Campbell McLaren

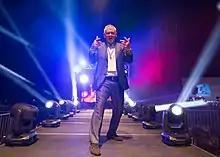

Campbell McLaren (born June 18, 1956) is an American entrepreneur and media executive. He is the co-creator of the UFC. ESPN said he is the 10th most influential person in UFC history and that "his influence on the promotion cannot be overstated." McLaren was responsible for marketing the first UFC shows and subsequently became responsible for the entire operation.